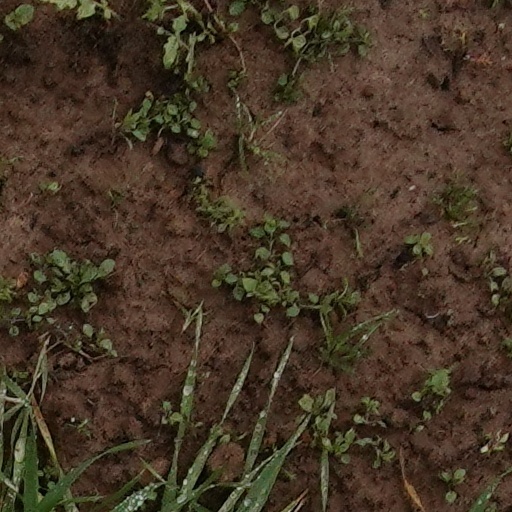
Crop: wheat